Mäntsälä (village)

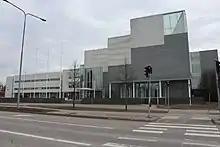
Mäntsälä town hall

The municipal center houses the Mäntsälä town hall, the Mäntsälä Church completed in 1865, the Mäntsälä health center, several educational institutions, the Mäntsälä multipurpose house and the Mäntsälä railway station. Mäntsälä bus station is one of the busiest stations in rural Finland. Many Mäntsälä residents work in other locations, and bus traffic has long played a significant role in Mäntsälä. The current bus station was completed in 1962.